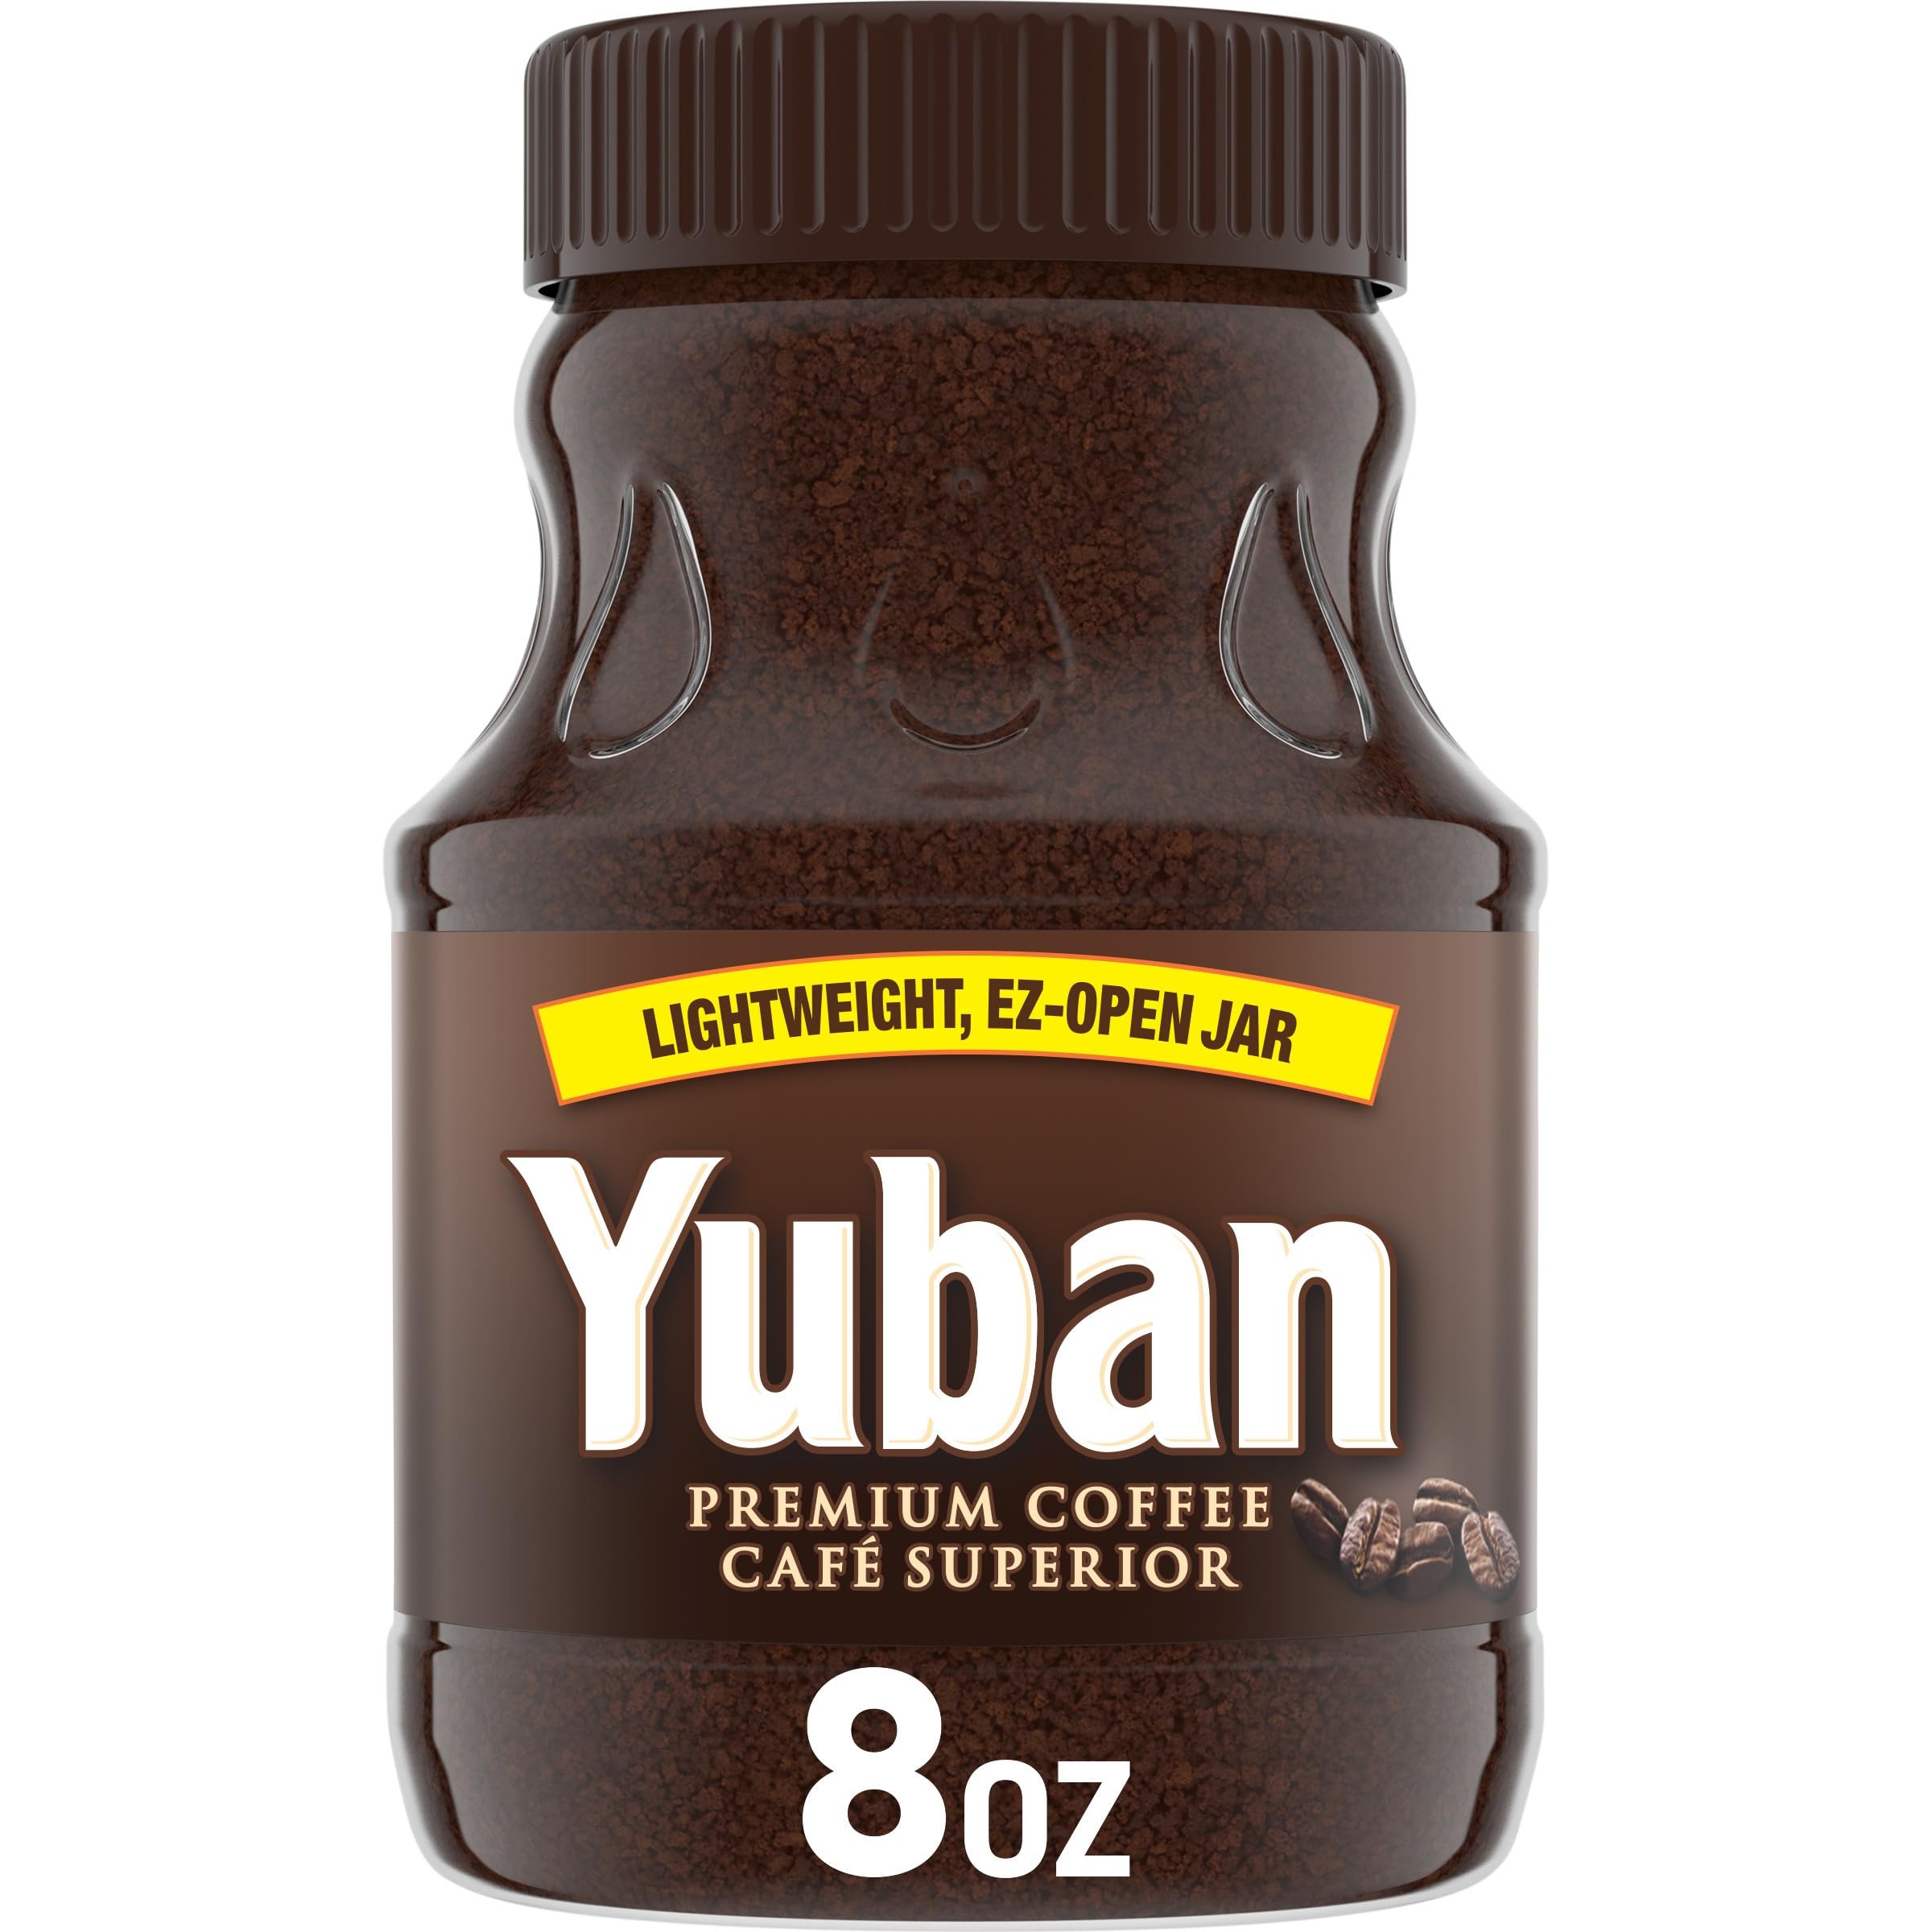
Item Name: Yuban Premium Instant Coffee (8 oz Jar)
Value: 8.0
Unit: ounce

Price: 18.94